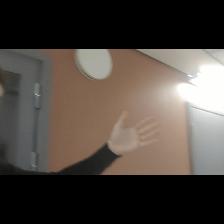
Label: Human